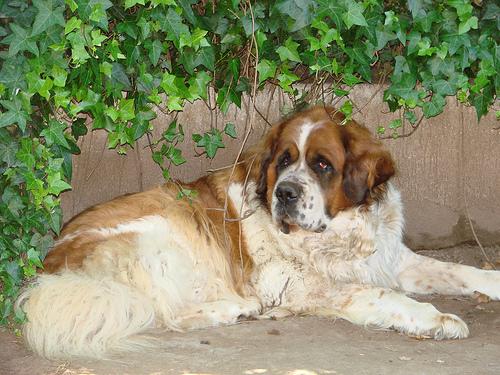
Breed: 211-n000068-Saint_Bernard